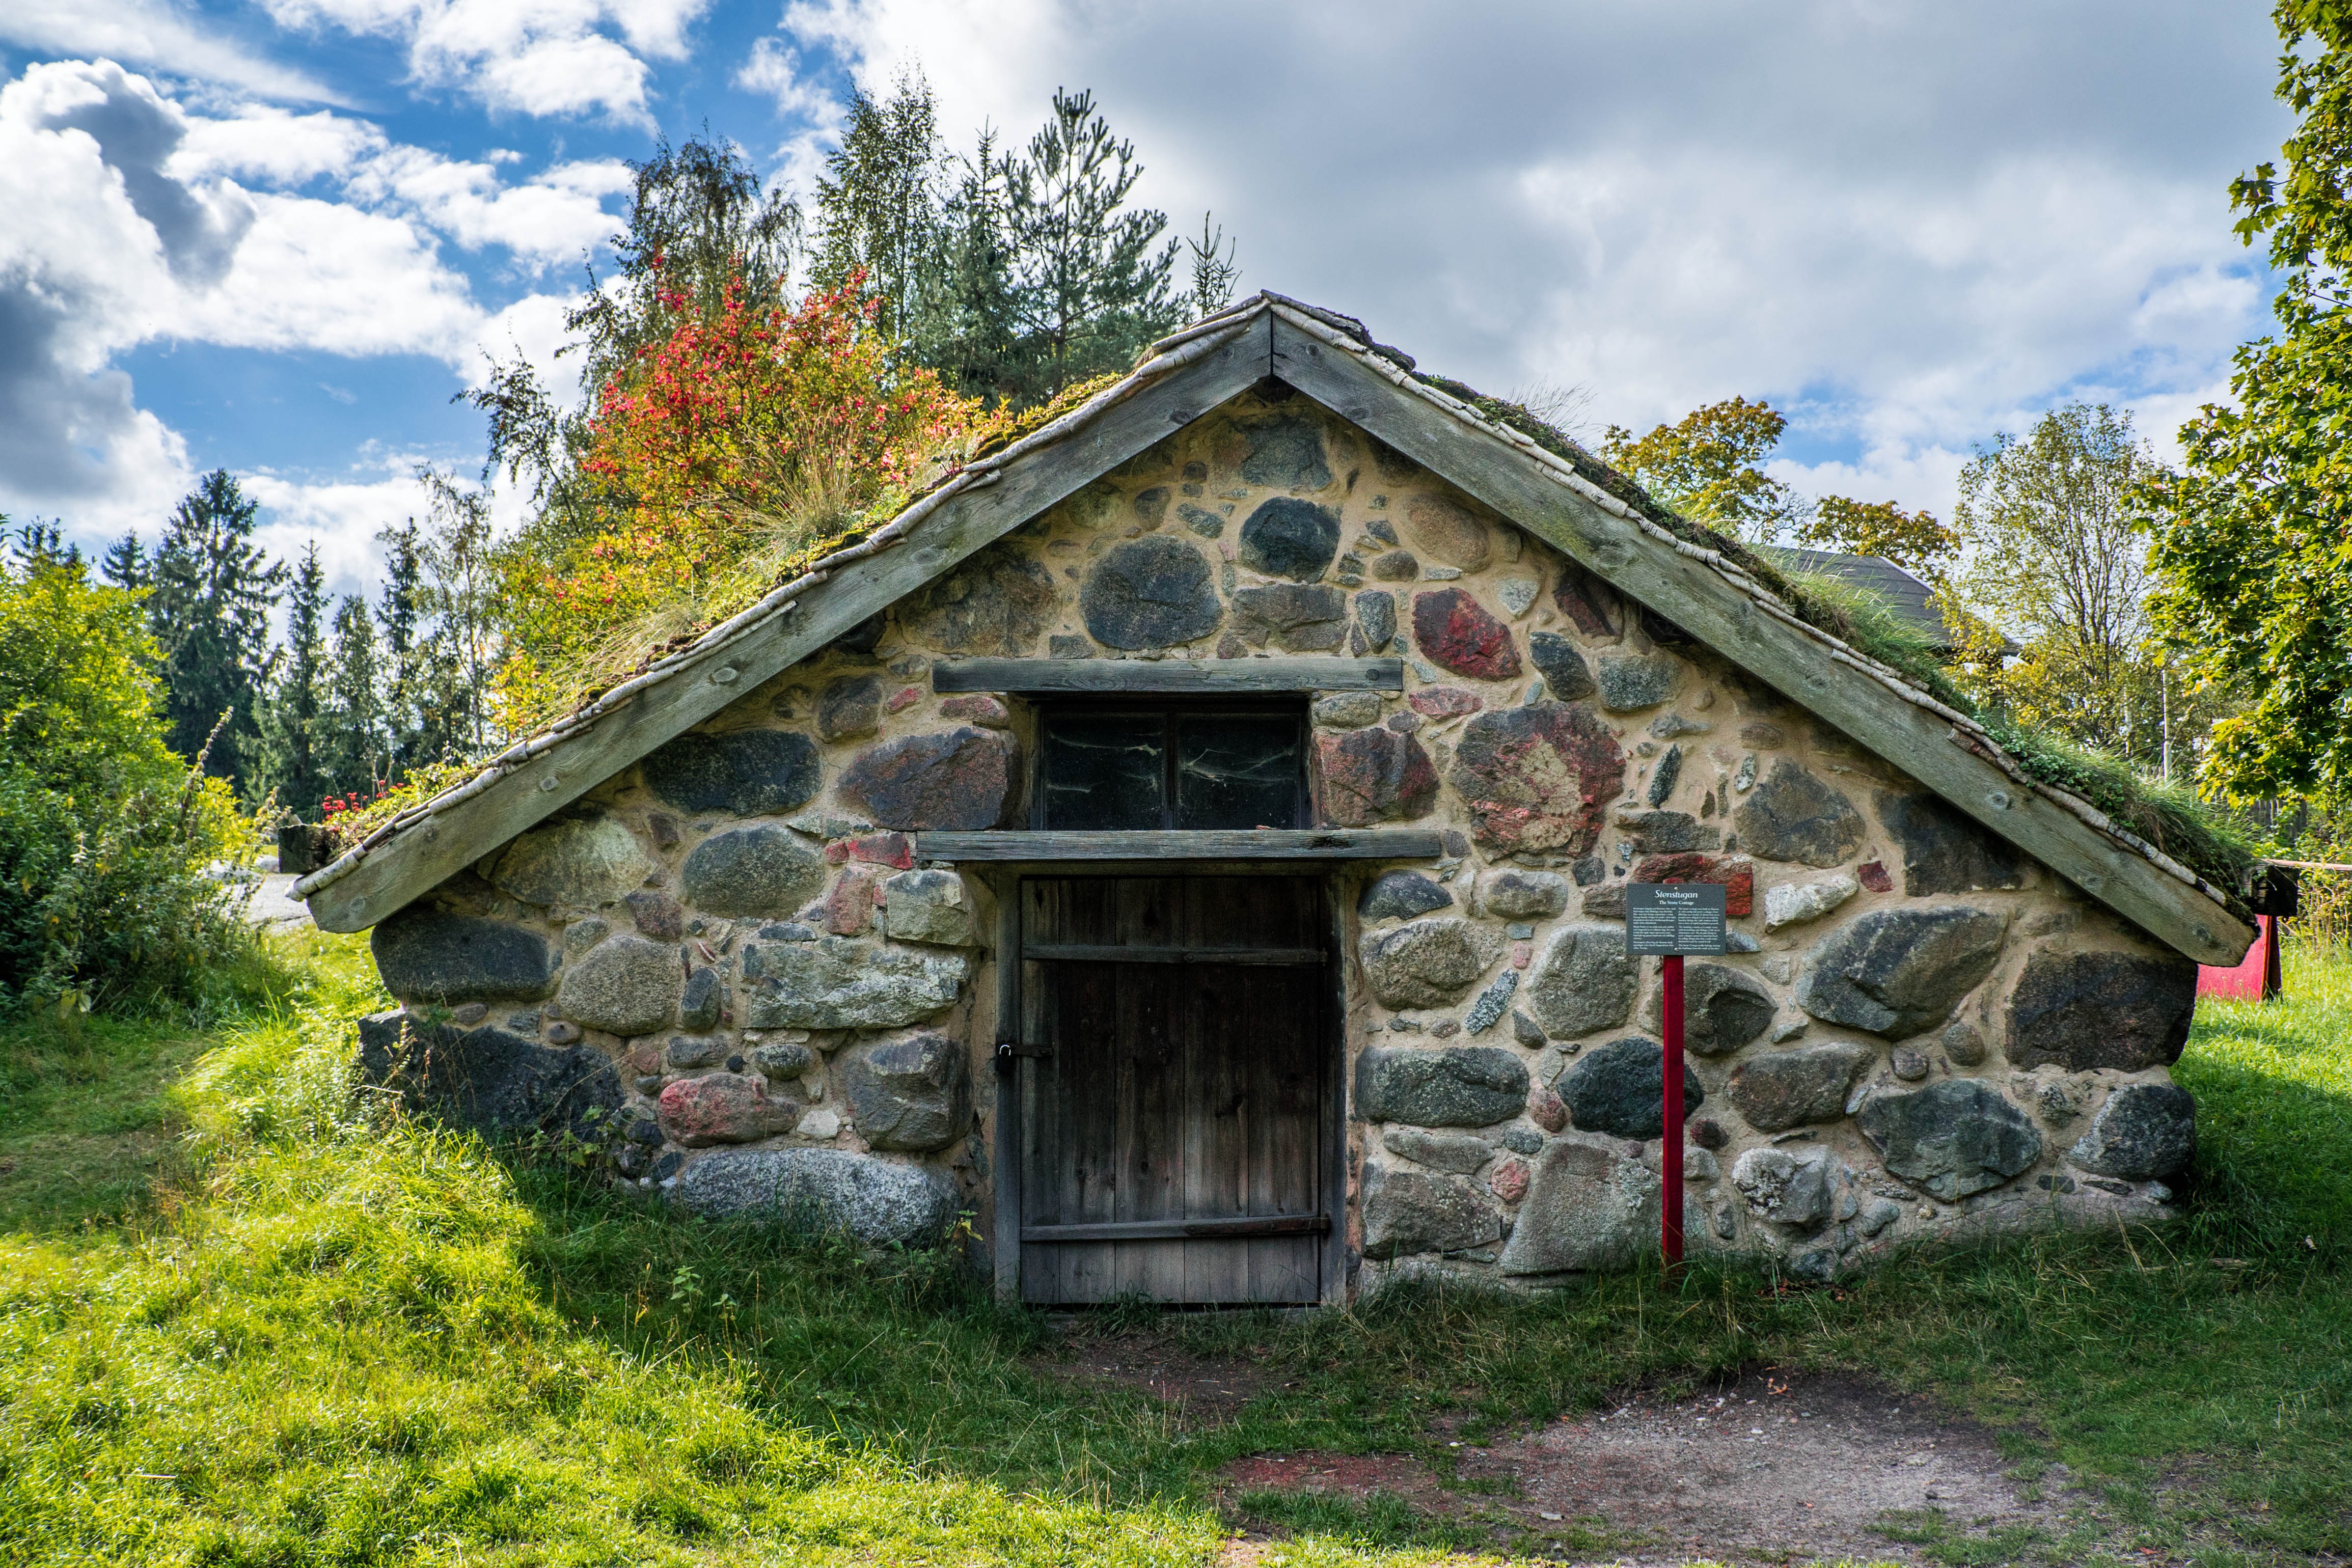
tree, nature, architecture, farm, countryside, house, building, home, shed, hut, village, shack, rural, construction, museum, cottage, autumn, park, chapel, farmhouse, sweden, wooden, shrine, stockholm, log cabin, tradition, traditional, scandinavia, swedish, skansen, rural area, outdoor structure